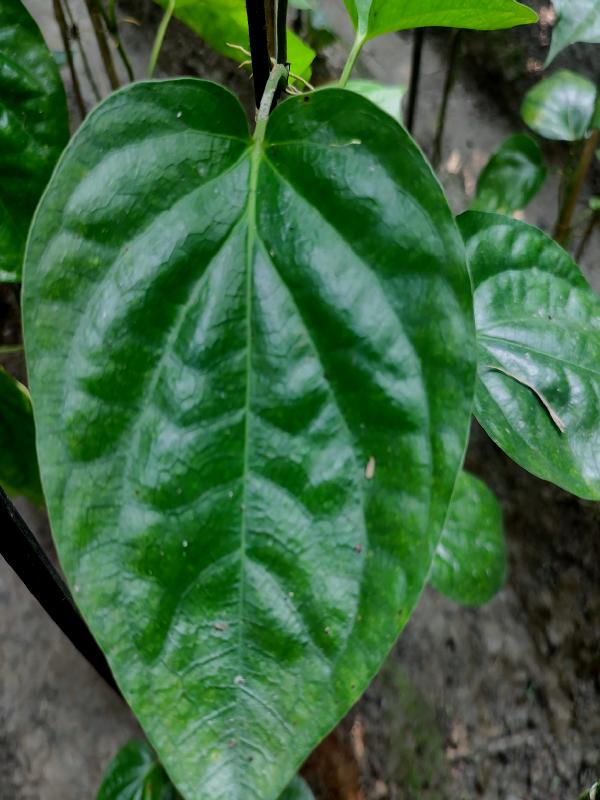
Label: Healthy_Leaf